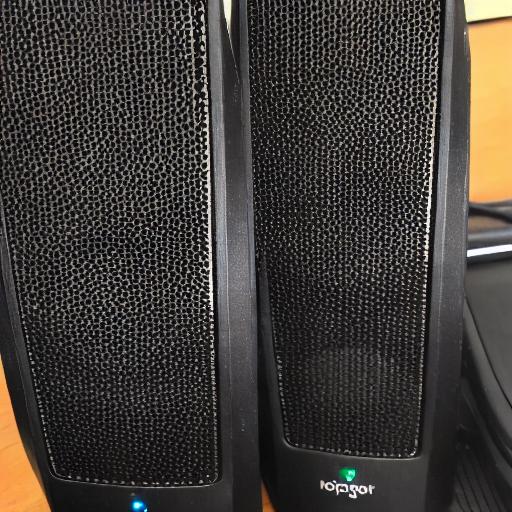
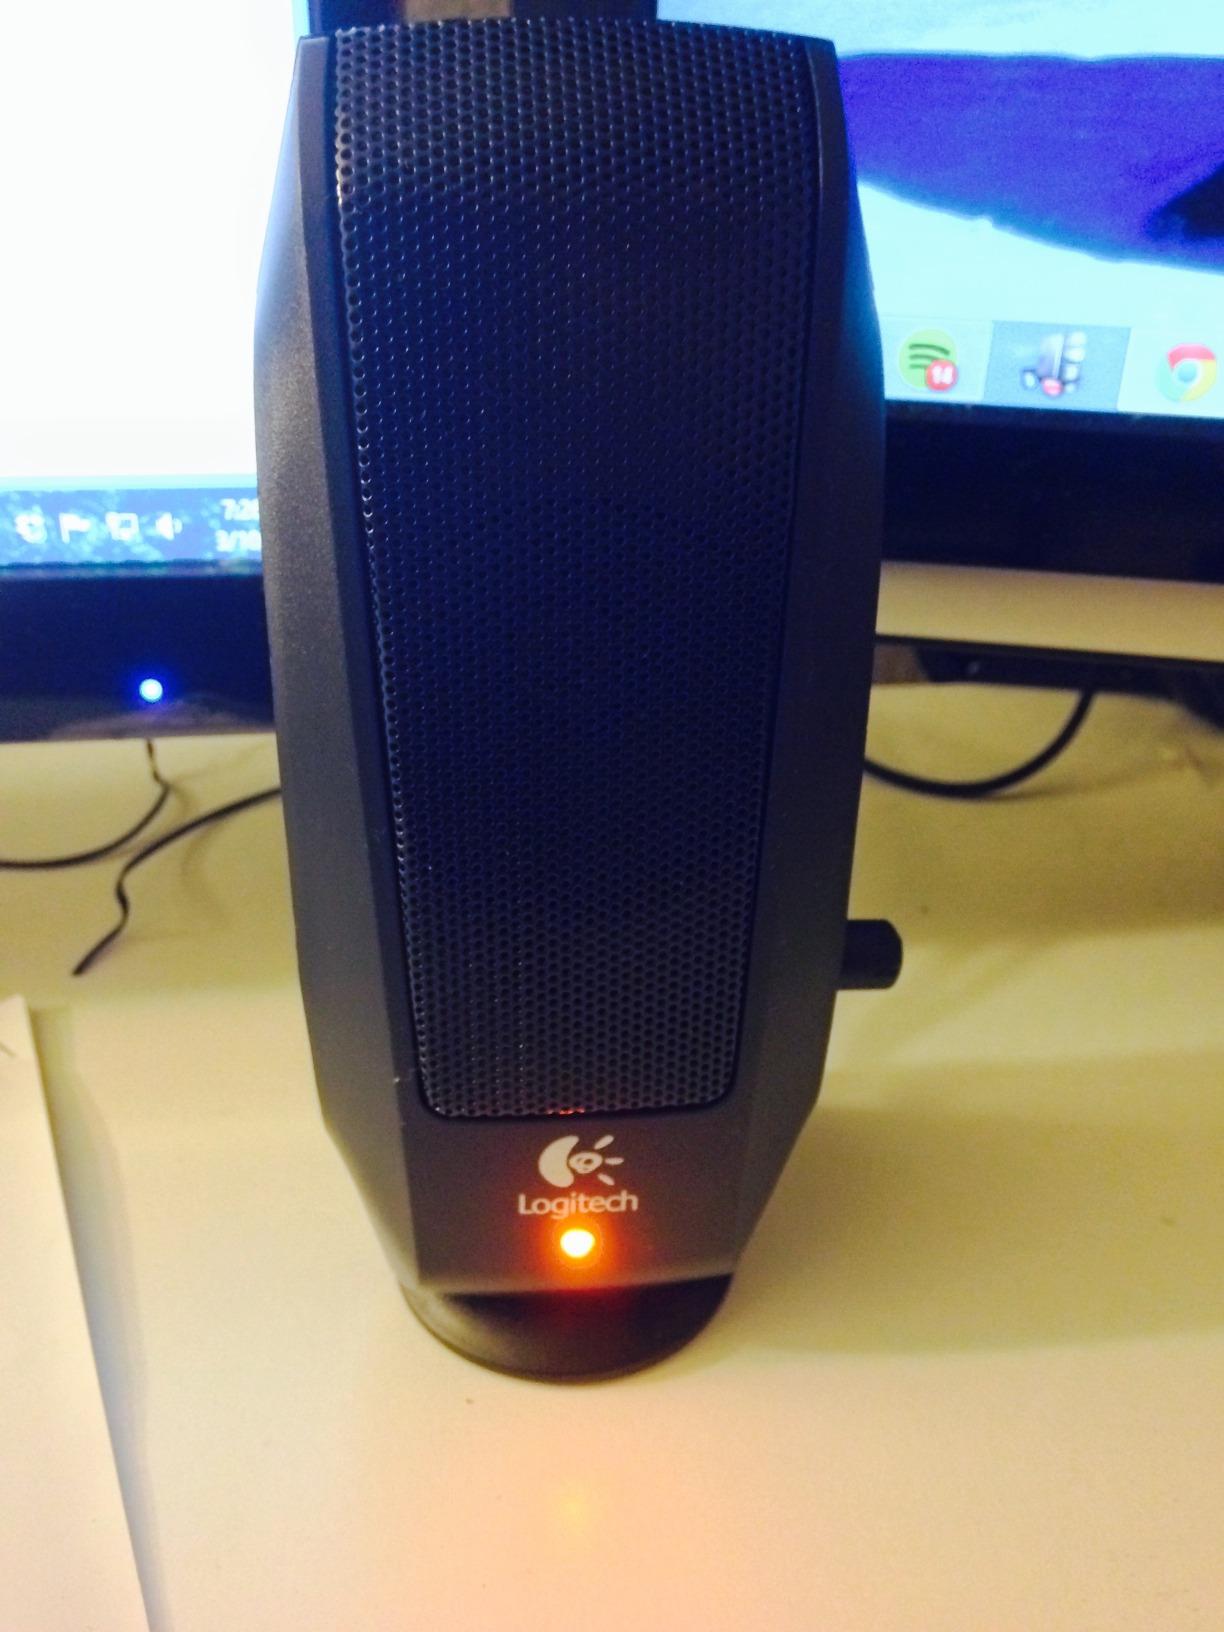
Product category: speaker
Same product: no